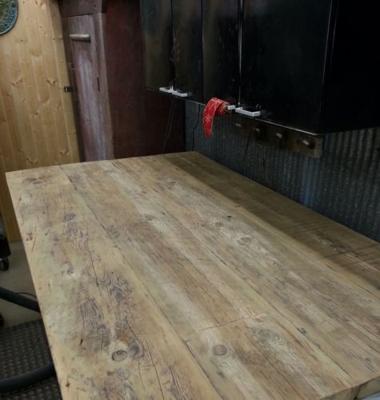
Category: table